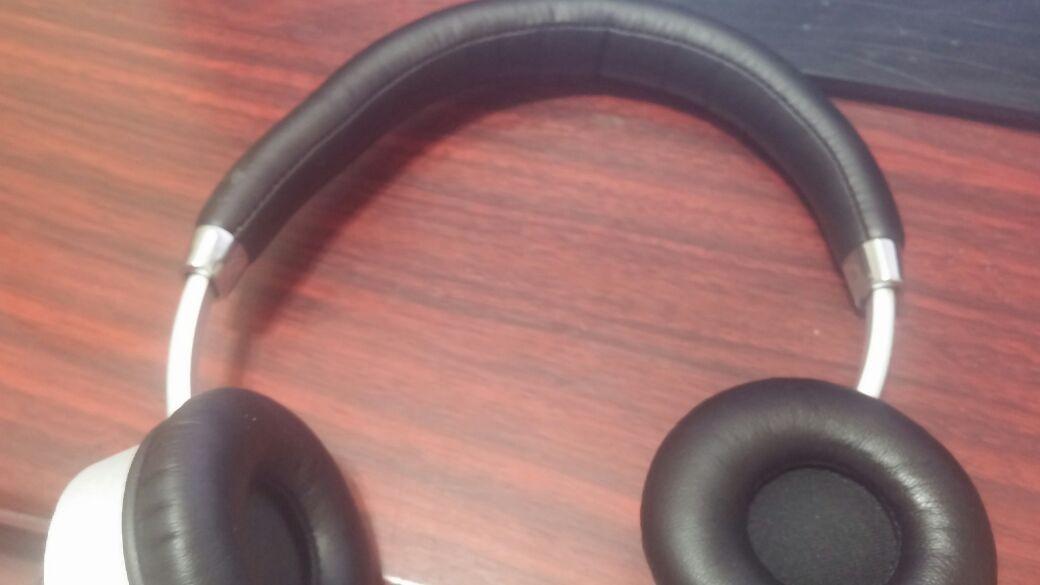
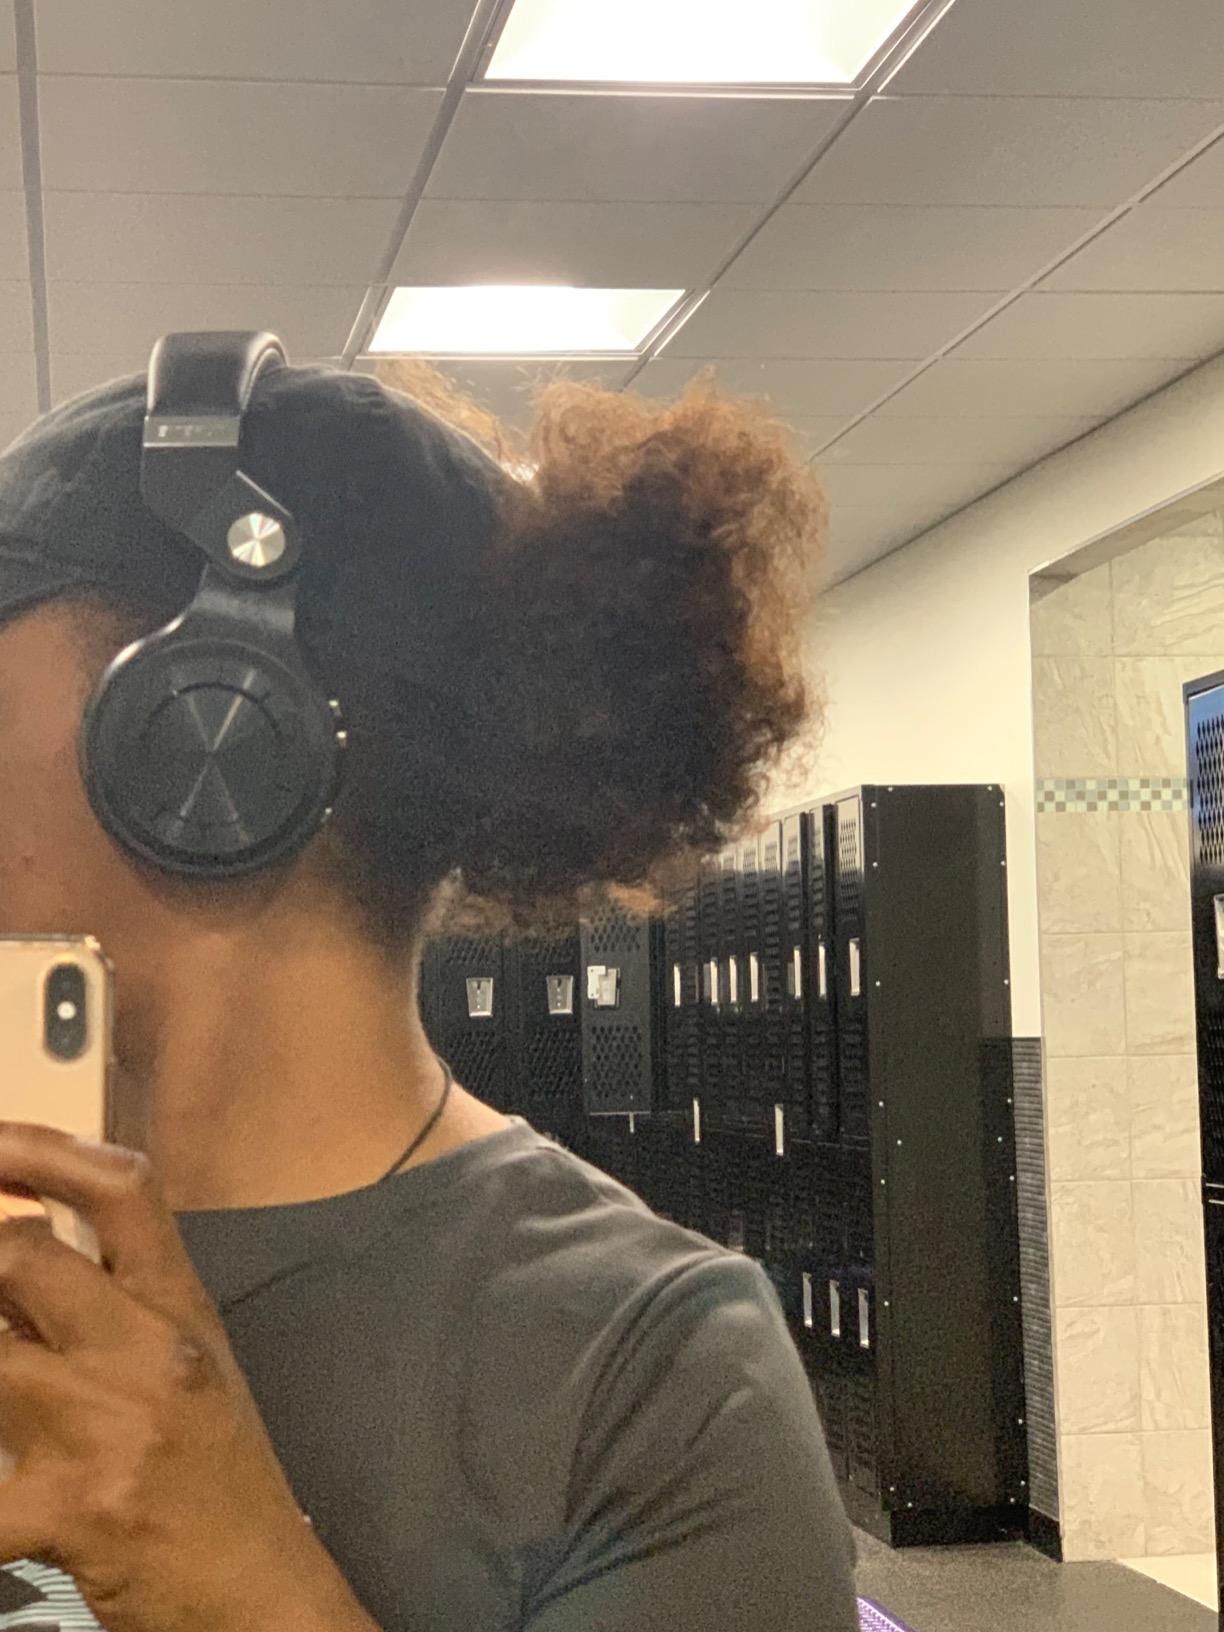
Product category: headphones
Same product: no